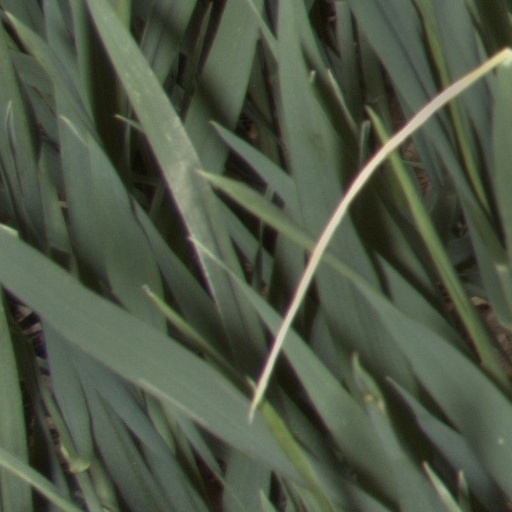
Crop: wheat